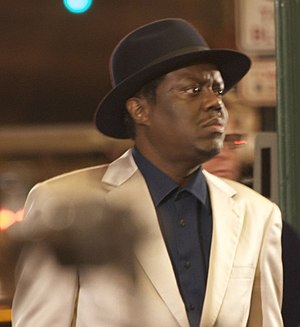
Bernie Mac
Bernie Mac, født Bernard Jeffrey McCullogh, var en amerikansk skuespiller og komiker.